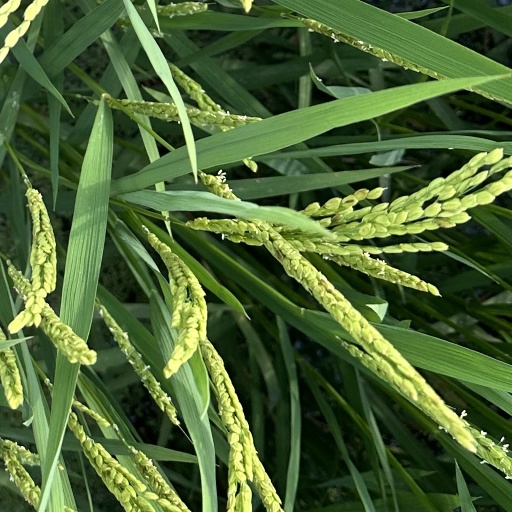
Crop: rice